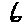
Label: 6